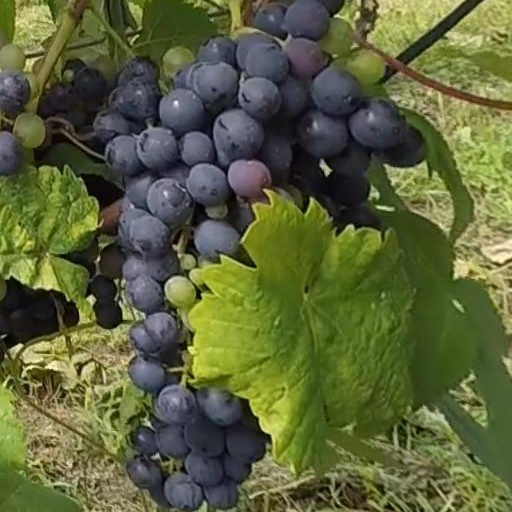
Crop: grape